The Arrival from the Darkness

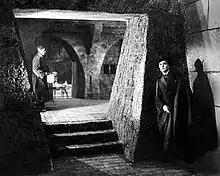

The Arrival from the Darkness aka Redivivus is a 1921 Czechoslovak silent fantasy horror film directed by Jan S. Kolár.